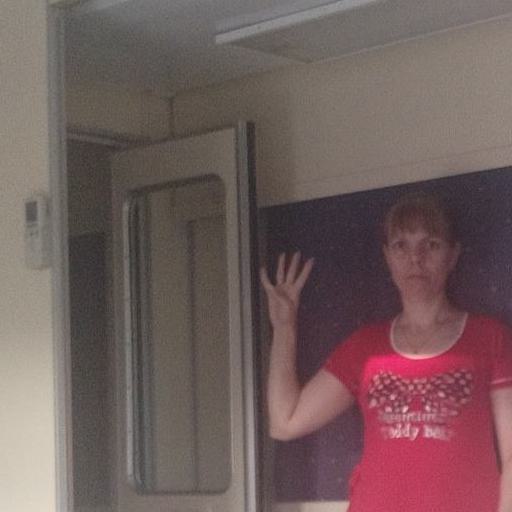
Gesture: four